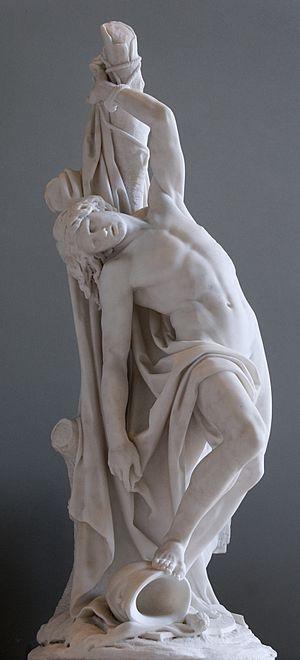
Saint Sébastien. Marbre, morceau de réception pour l'Académie royale française, 1779.
Claude Dejoux, né le 23 janvier 1732 à Vadans et mort le 18 octobre 1816 à Paris, est un sculpteur français.